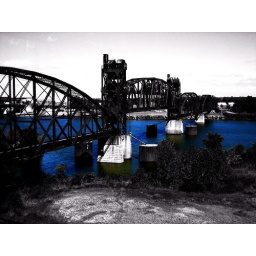
A bridge in Arkansas... the water wasn't really that blue, lol.